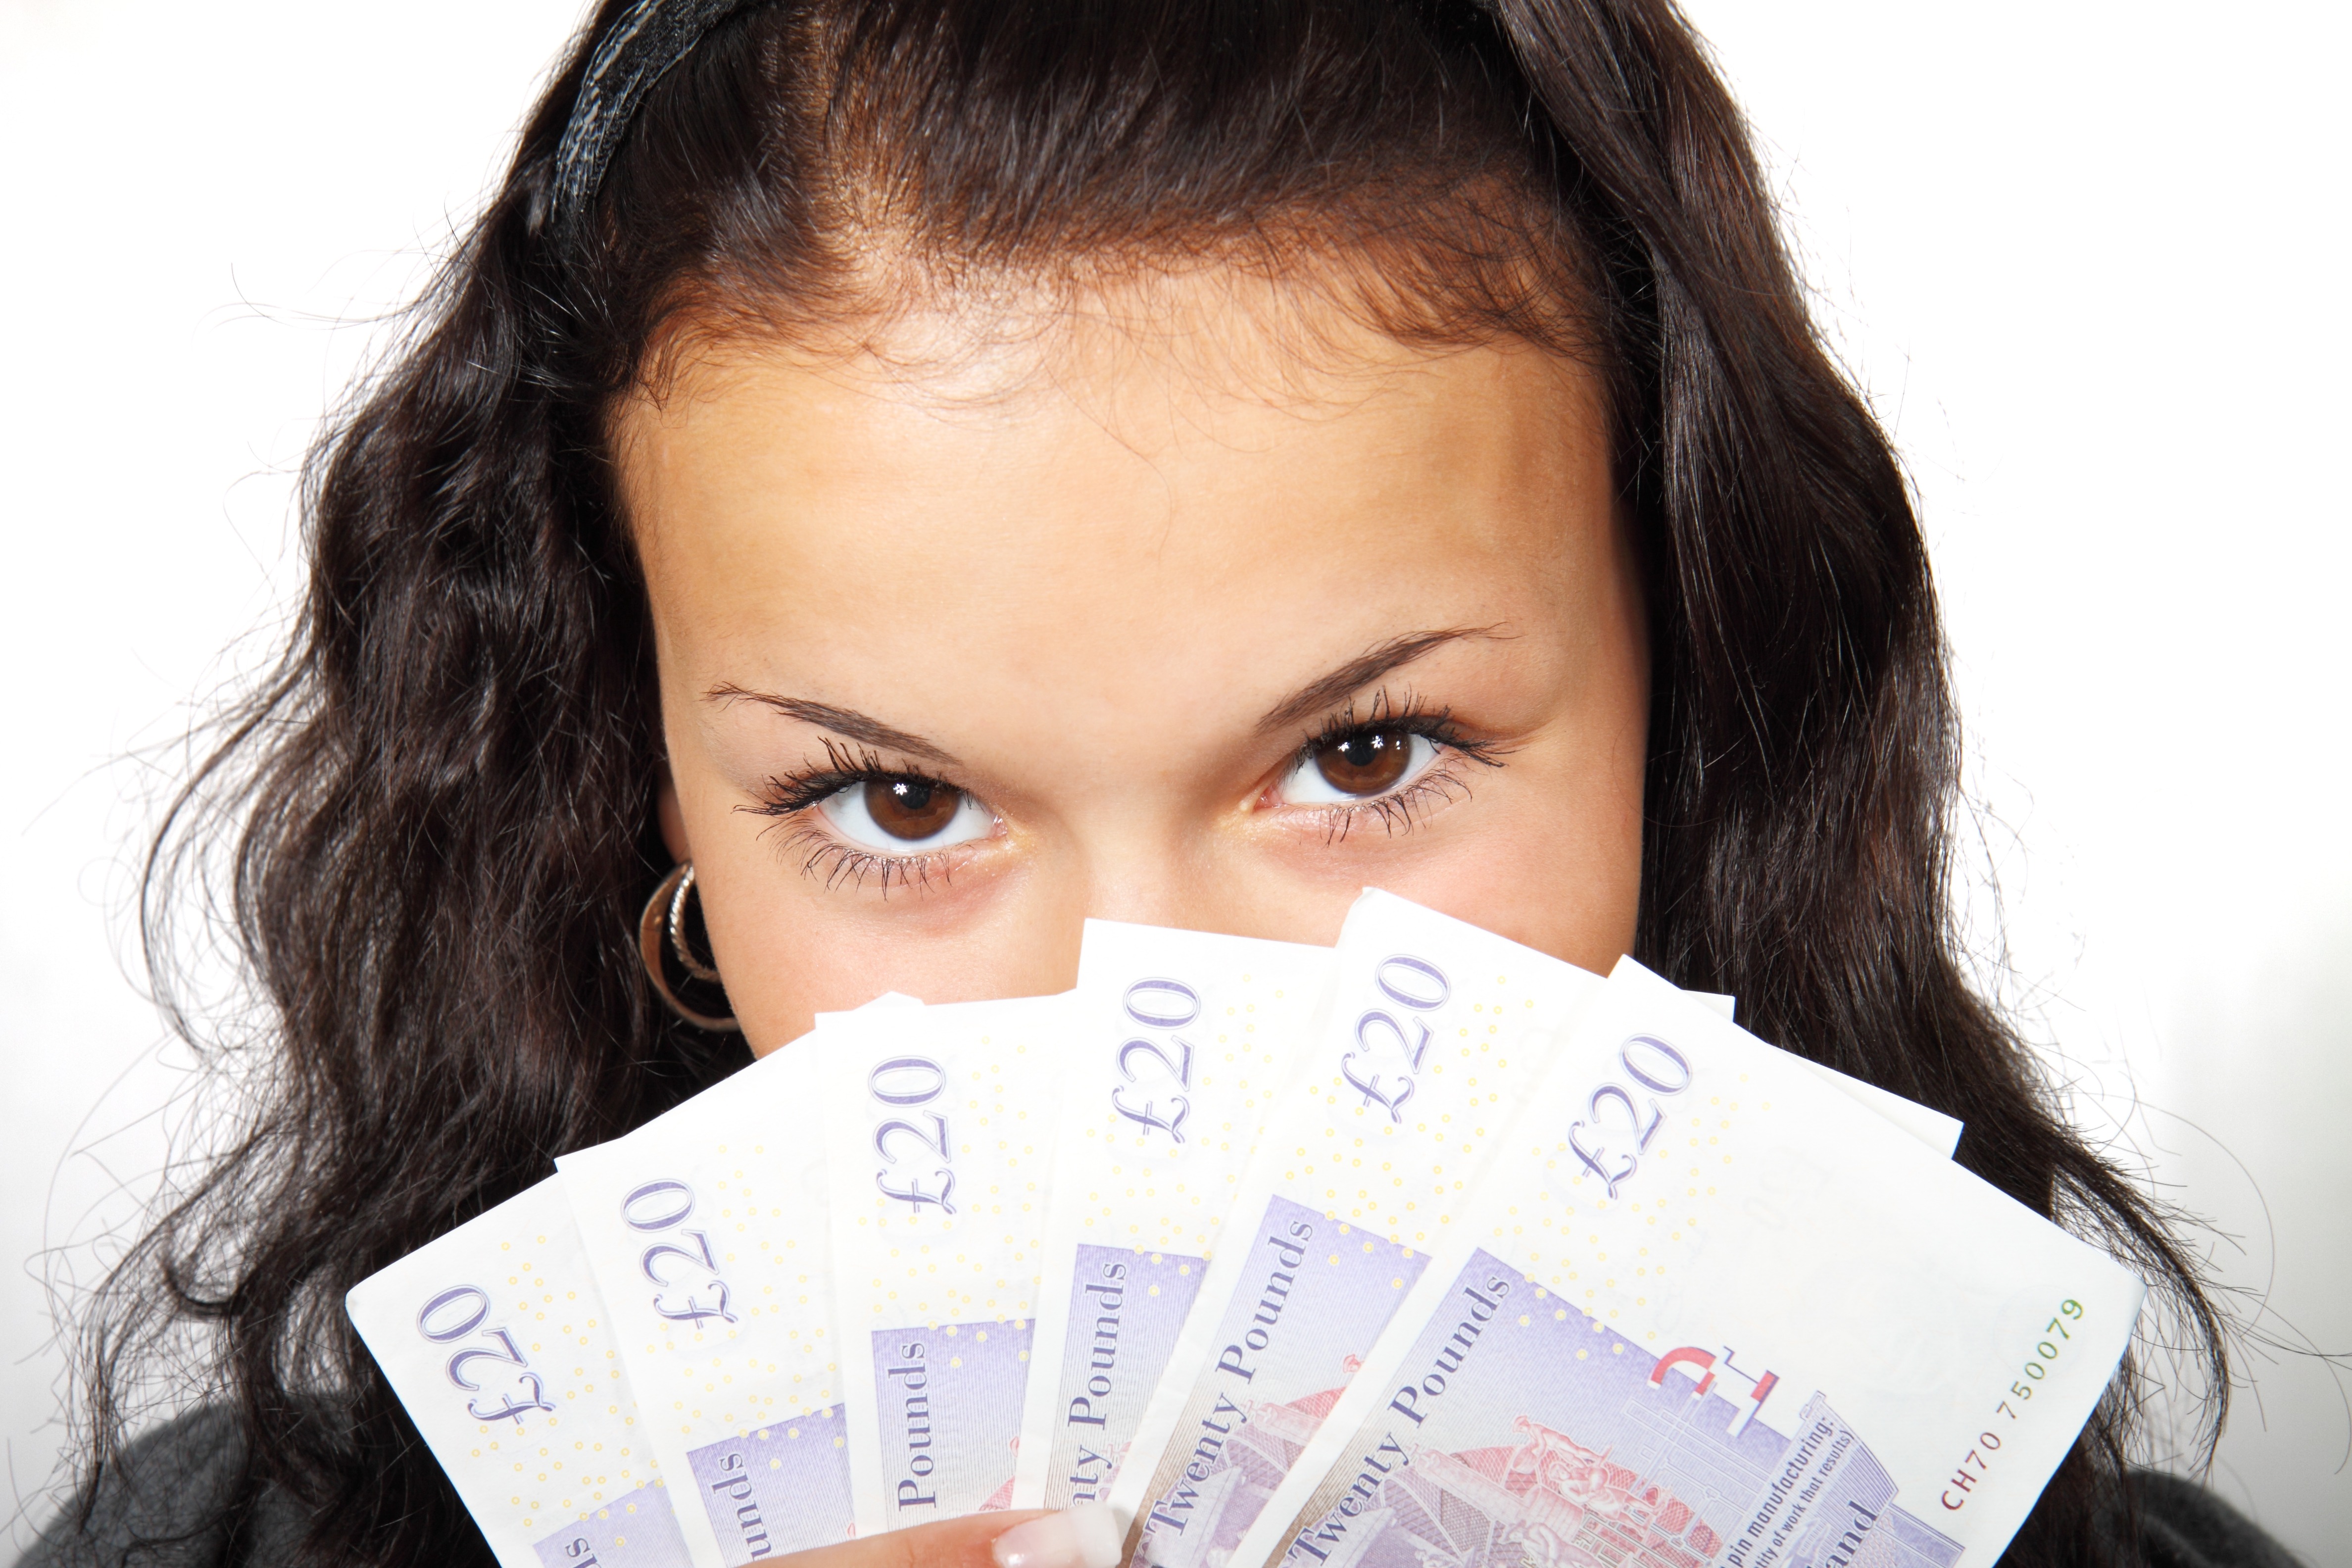
writing, person, girl, woman, young, money, business, paper, holding, fan, close up, cash, face, nose, eyes, eye, head, skin, currency, beauty, spend, finance, banknote